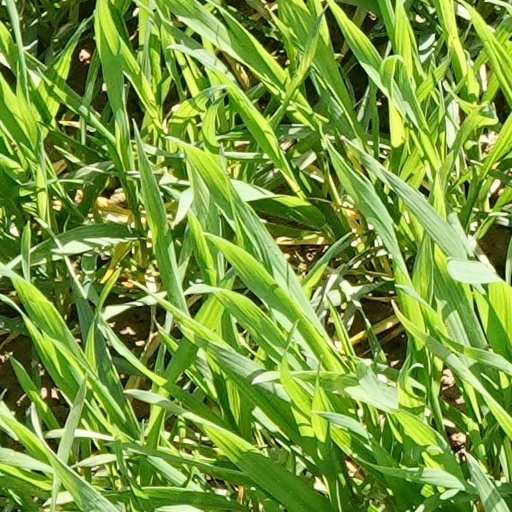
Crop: wheat